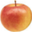
Label: apple